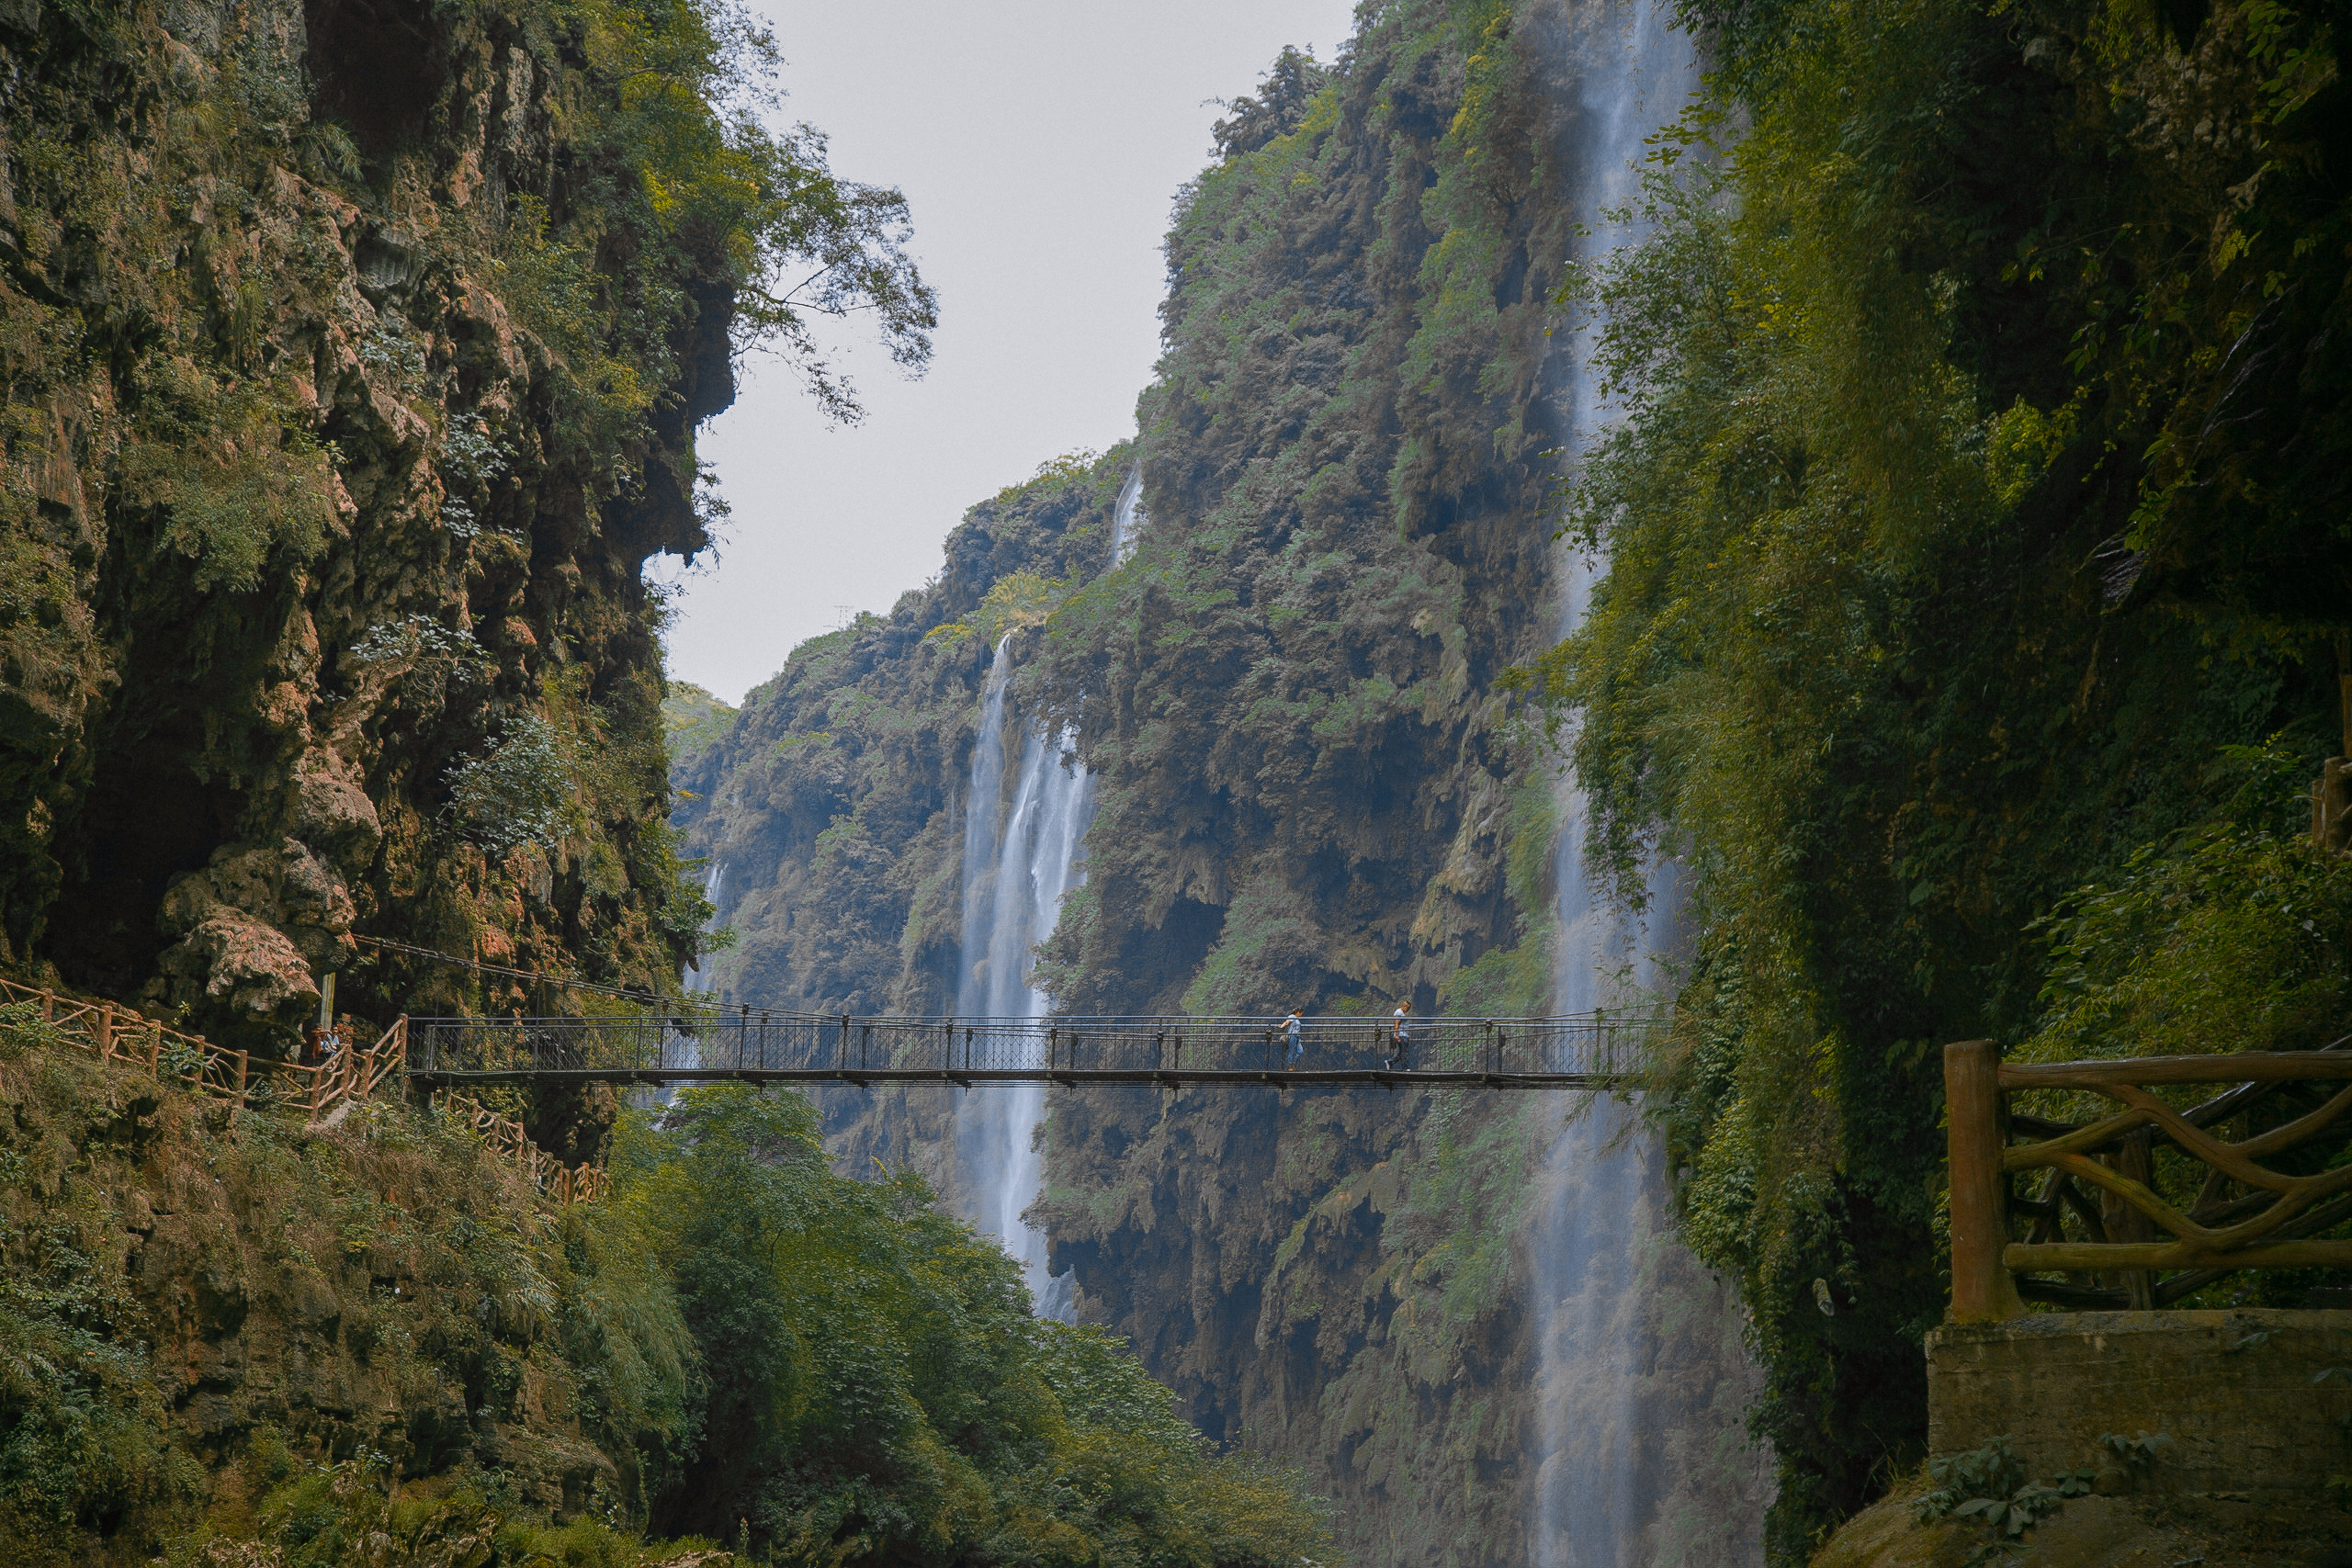
guizhou, waterfall, water, plant, sky, water resources, ecoregion, mountain, natural landscape, highland, tree, watercourse, terrain, chute, formation, landscape, mountainous landforms, geological phenomenon, riparian zone, outcrop, valley, forest, hill station, hill, water feature, stream, mountain river, bedrock, temperate broadleaf and mixed forest, klippe, geology, escarpment, mountain range, jungle, wilderness, rock, old growth forest, nature reserve, tropical and subtropical coniferous forests, valdivian temperate rain forest, rapid, rainforest, riparian forest, fault, ravine, cliff, grass, erosion, reservoir, road, moss, non vascular land plant, wadi, tourism, river, woodland, vacation